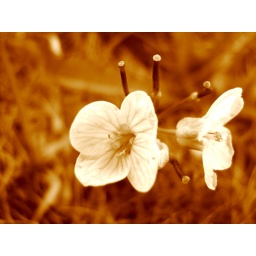
This is a pic of a white flower I took outside , it's not in colour..